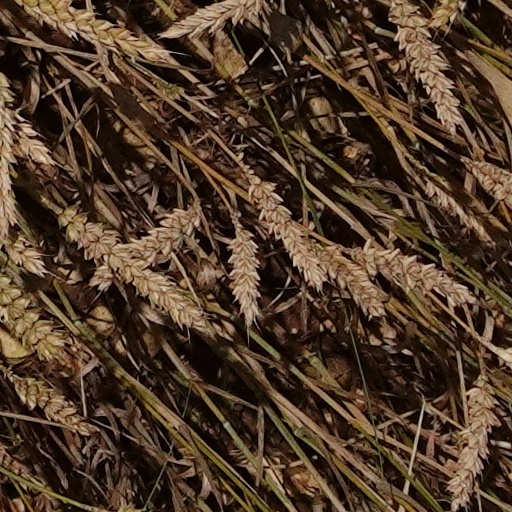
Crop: wheat